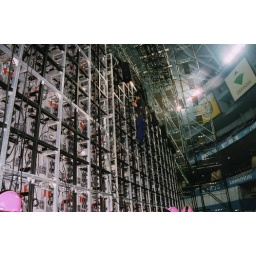
the video wall in japan